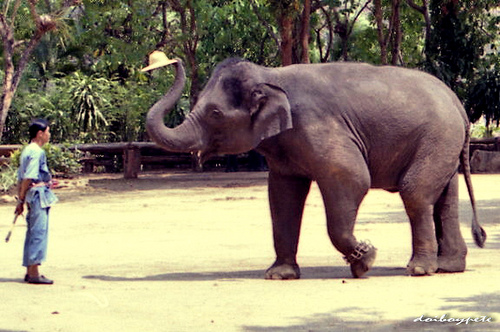
An elephant uses its truck to hold a hat.